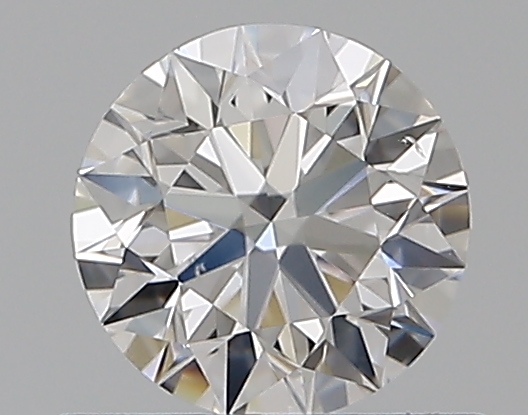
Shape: round
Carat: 0.5
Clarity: VS2
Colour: D
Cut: EX
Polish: EX
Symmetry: EX
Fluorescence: N
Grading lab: GIA
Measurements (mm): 5.04 x 5.06 x 3.17